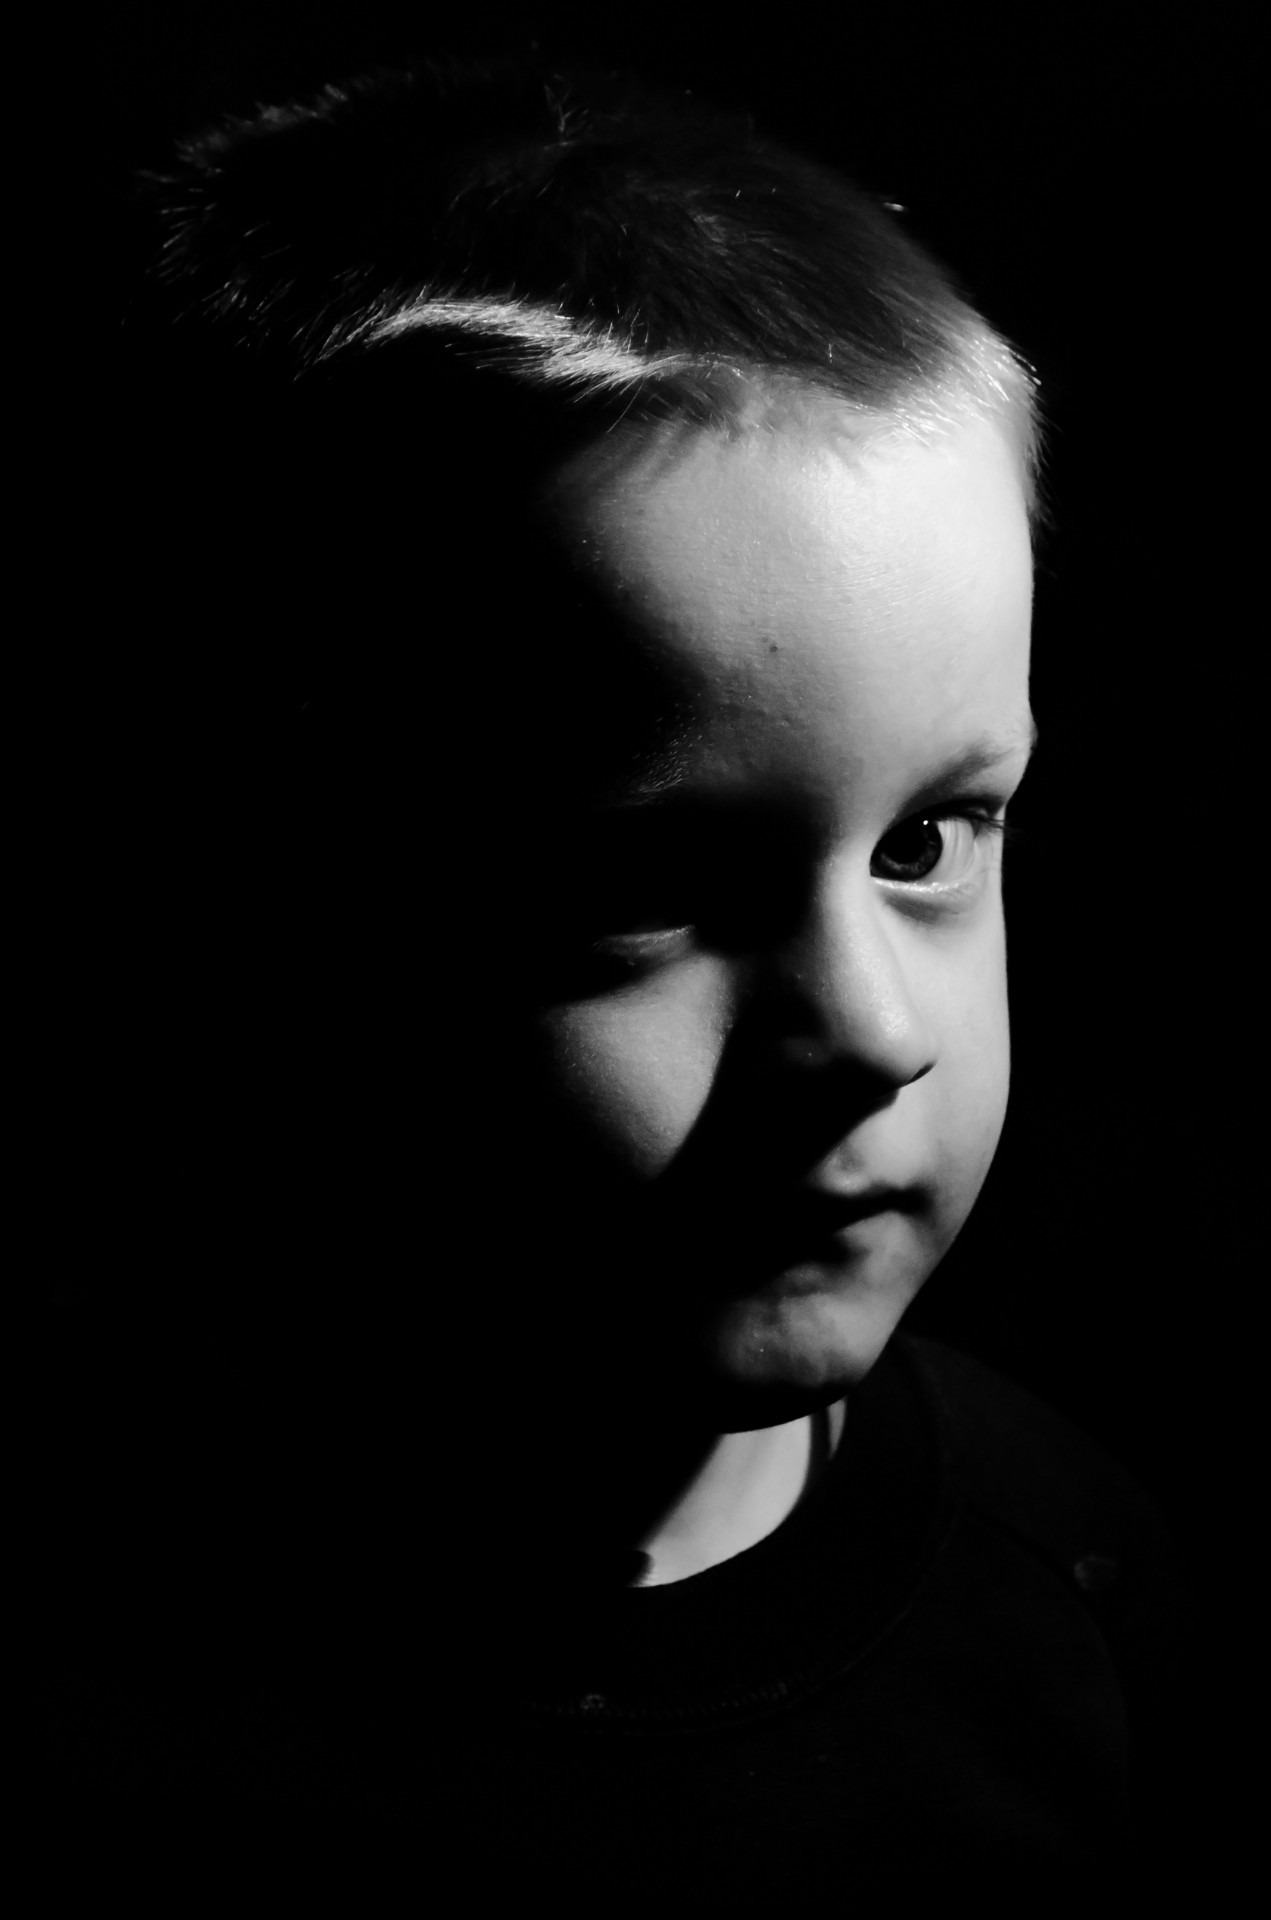
person, light, black and white, people, hair, white, night, photography, boy, kid, profile, dark, portrait, model, young, natural, shadow, calm, serene, think, child, contrast, darkness, black, monochrome, hairstyle, face, nose, one, background, figure, back, eye, pens, head, look, beauty, low, organ, side, away, dreaming, photo shoot, lightweight, monochrome photography, portrait photography, film noir, frank hodan